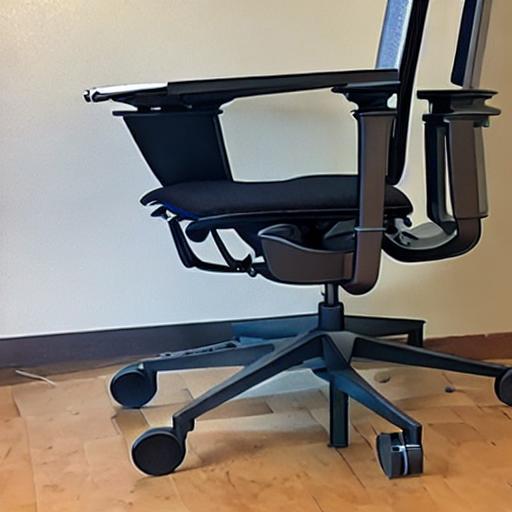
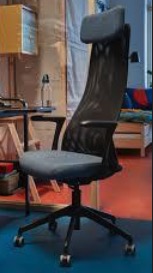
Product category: items_chair
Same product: no